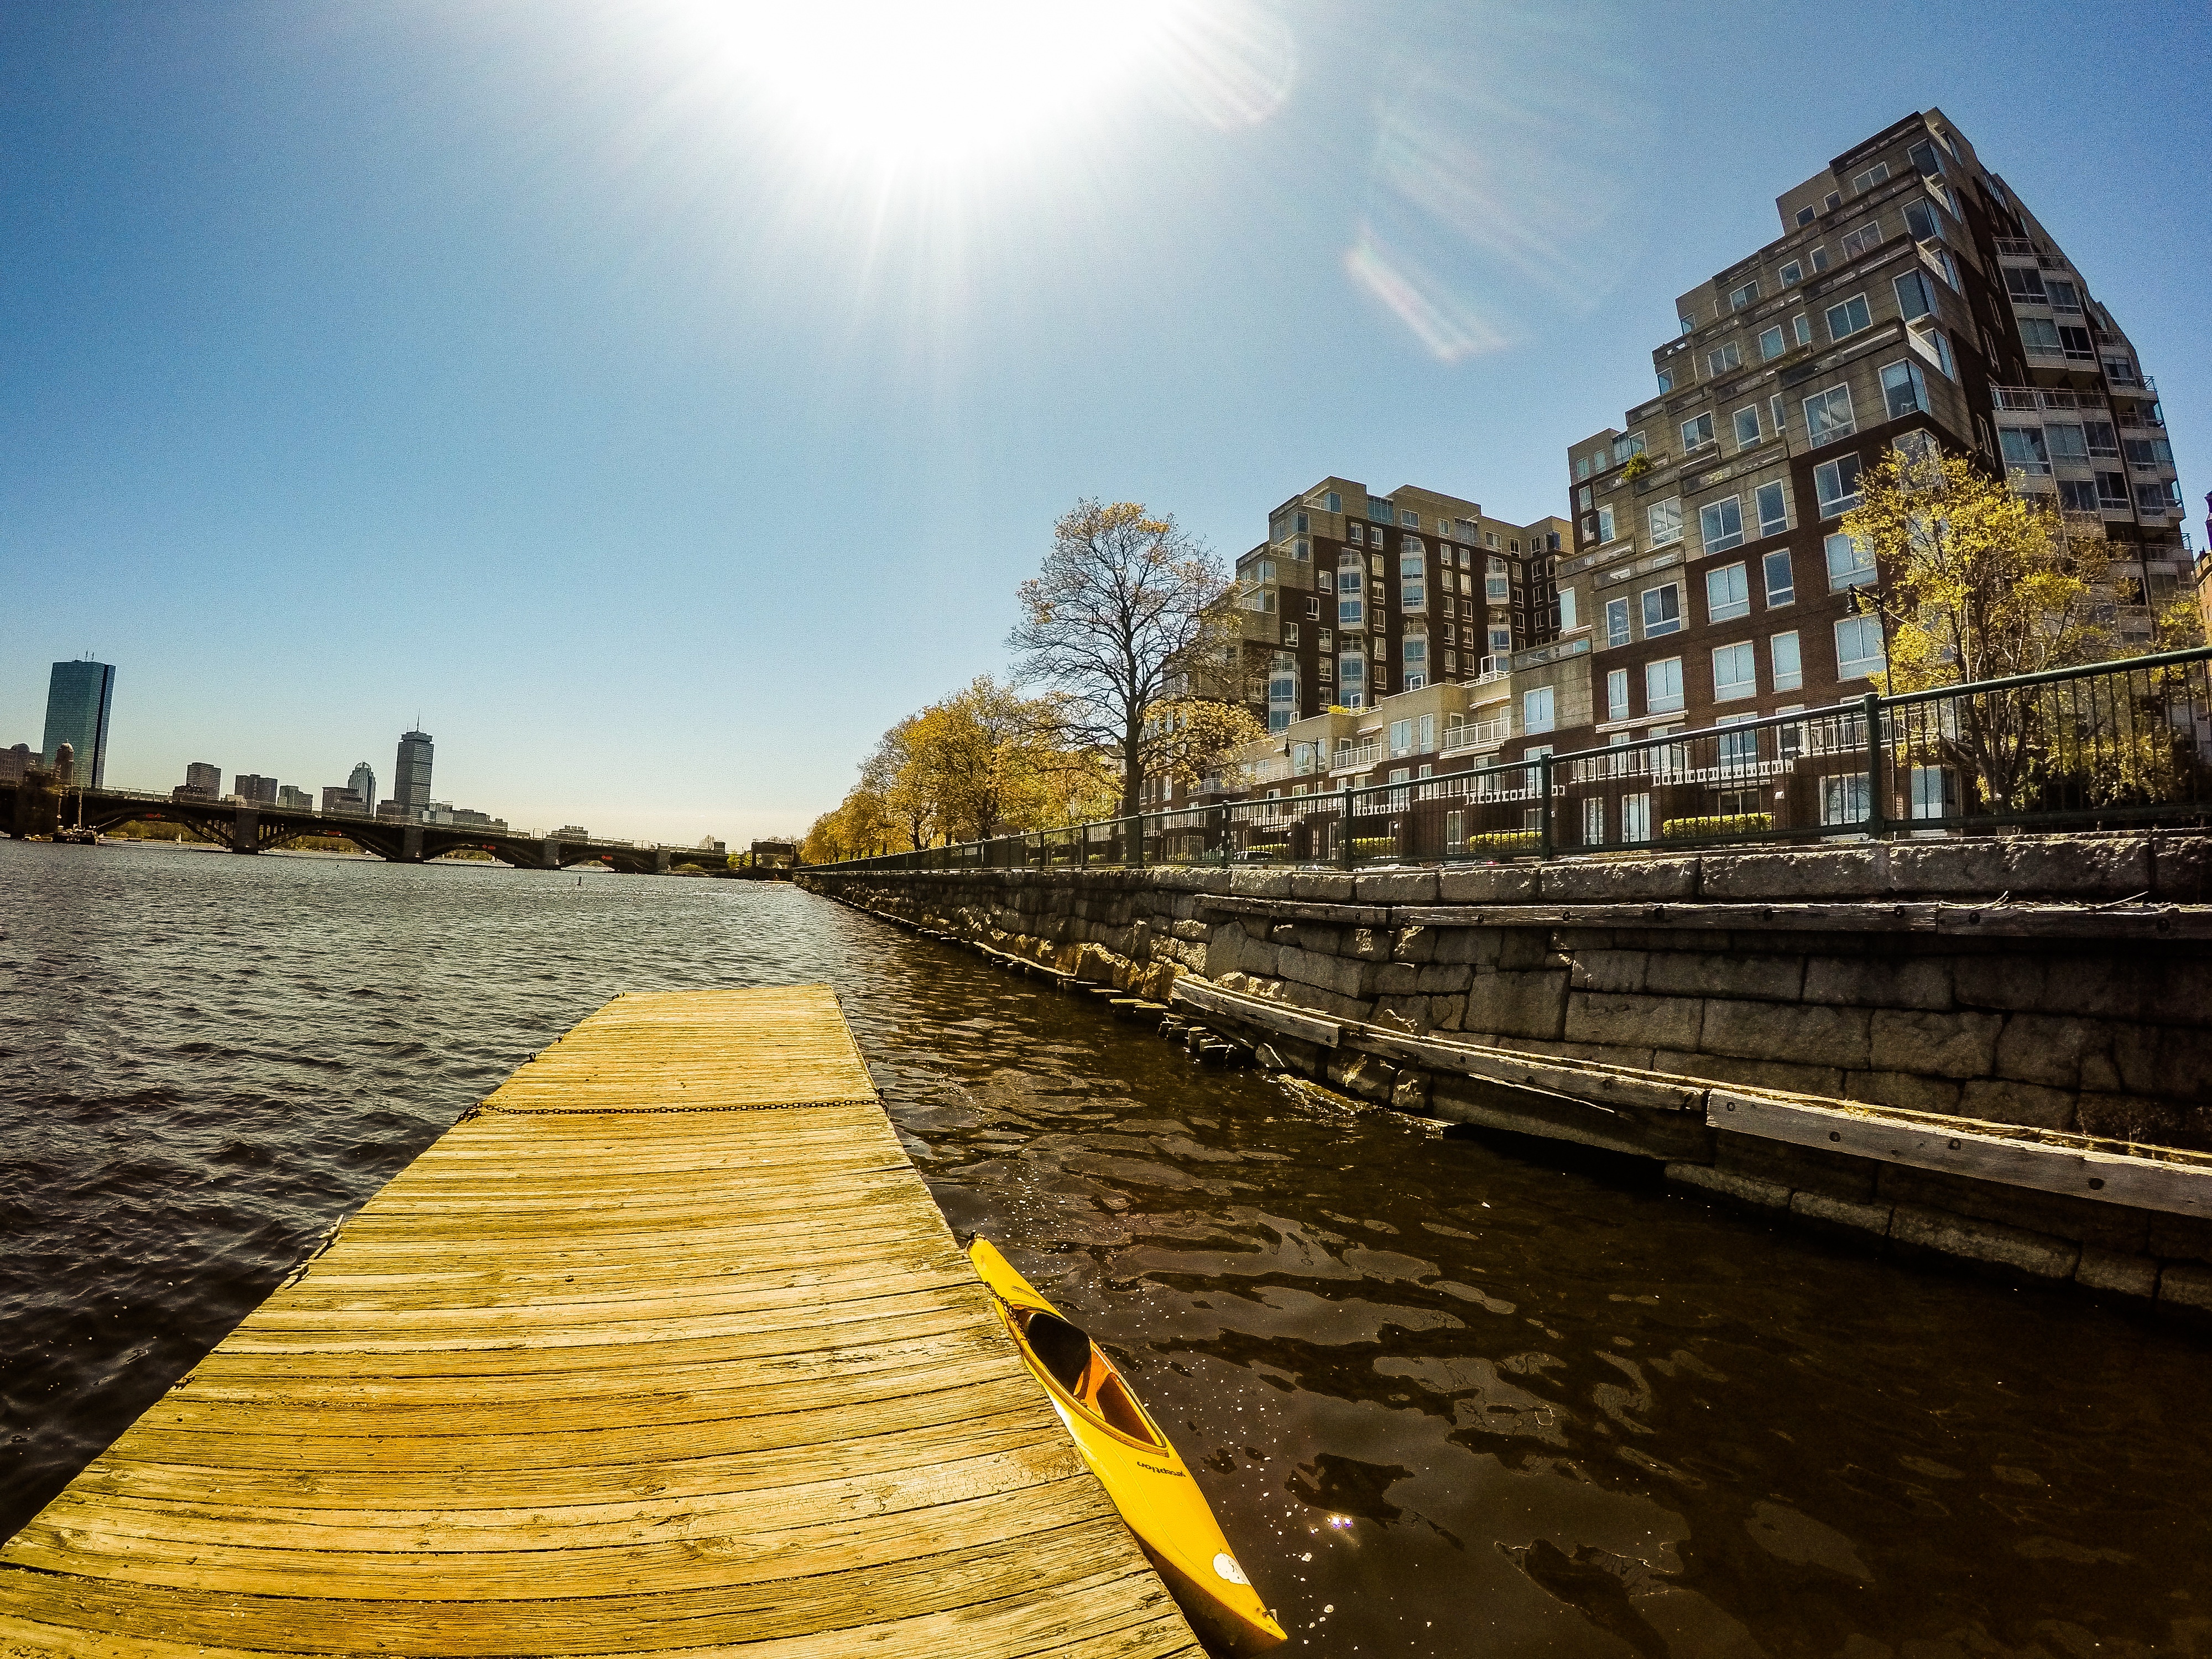
sea, water, bridge, sunlight, morning, river, canal, cityscape, travel, dusk, evening, reflection, tourism, waterway